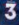
Number: 3